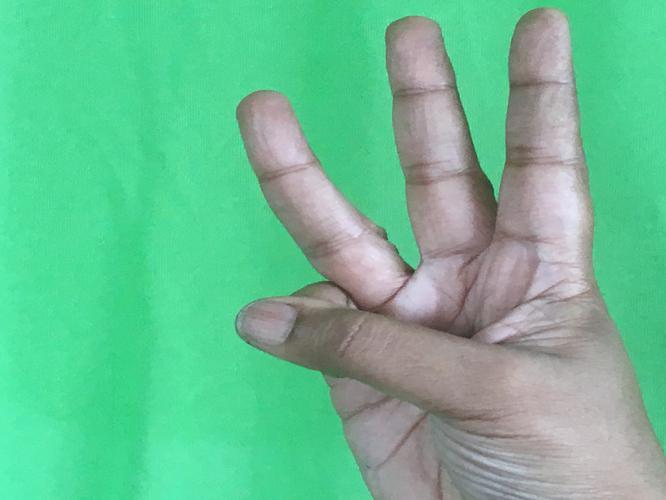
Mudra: Trishulam
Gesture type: single_hand